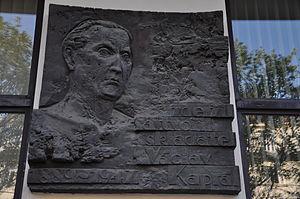
Václav Kaprál est un compositeur tchécoslovaque.